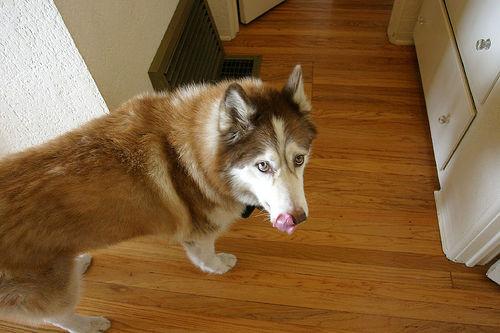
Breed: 232-n000083-Eskimo_dog